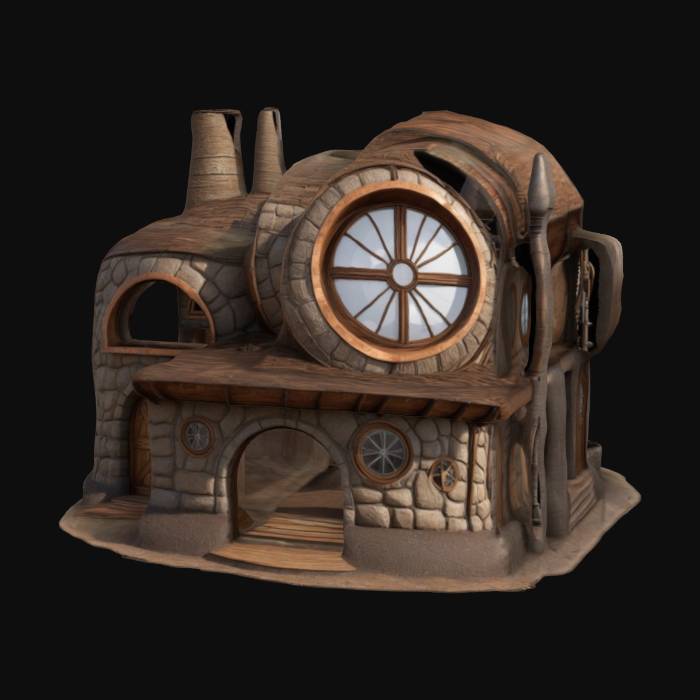
미적 점수 (1~10점): 8